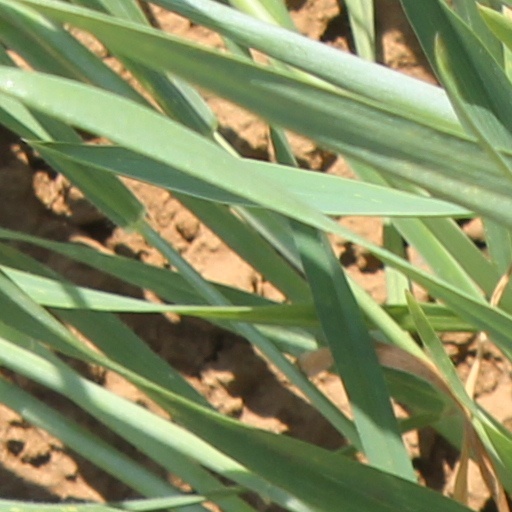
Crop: wheat